London Book Fair

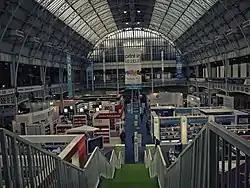
The London Book Fair 2016, a few minutes before opening, at Olympia, London

The London Book Fair (LBF) is a large book-publishing trade fair held annually, usually in April, in London, England. LBF is a global marketplace for rights negotiation and the sale and distribution of content across print, audio, TV, film and digital channels.